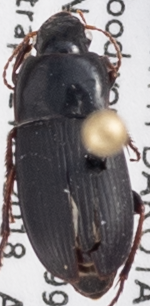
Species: Harpalus opacipennis
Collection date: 2018-07-24
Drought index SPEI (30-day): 0.24
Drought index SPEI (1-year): -0.17
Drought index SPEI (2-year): -0.39